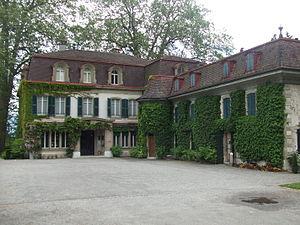
Le château de Penthes est un château situé dans la commune de Pregny-Chambésy, dans le canton de Genève, en Suisse. Le château se situe dans le parc de l'Impératrice. Le château est classé Bien culturel d'importance régionale.